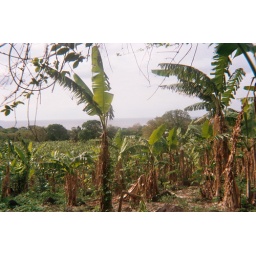
Banano tree field and Lake Colcibolca in background.